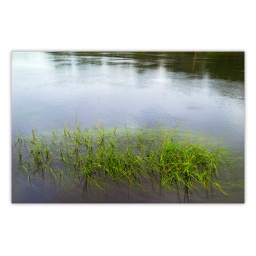
labor in vain road _marsh and water